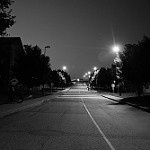
Label: B & W